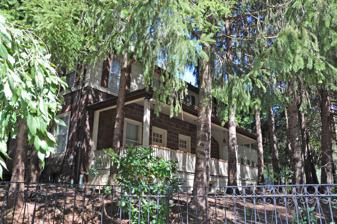
Building: Laurance Thomas Van Buskirk House
Country: United States of America
Year built: 1740
United States historic place Laurance Thomas Van Buskirk House U.S. National Register of Historic Places New Jersey Register of Historic Places Show map of Bergen County, New Jersey Show map of New Jersey Show map of the United States Location 116 East Saddle River Road, Saddle River, New Jersey Coordinates 41°00′49″N 74°05′50″W / 41.01361°N 74.09722°W / 41.01361; -74.09722 ( Laurance Thomas Van Buskirk House ) Built c. 1740 MPS Stone Houses of Bergen County TR Saddle River MRA NRHP reference No. 83001560 NJRHP No. 692 Significant dates Added to NRHP January 10, 1983 Designated NJRHP October 3, 1980 The Laurance Thomas Van Buskirk House is located at 116 East Saddle River Road in the borough of Saddle River in Bergen County, New Jersey , United States. The historic stone house was built around 1740 and was added to the National Register of Historic Places on January 10, 1983, for its significance in architecture and exploration/settlement. It was listed as part of the Early Stone Houses of Bergen County Multiple Property Submission (MPS) and the Saddle River MPS. According to the nomination form, a son of Van Buskirk likely built the house. It is now used as a guest house for a larger mansion built nearby. See also National Register of Historic Places listings in Saddle River, New Jersey National Register of Historic Places listings in Bergen County, New Jersey References